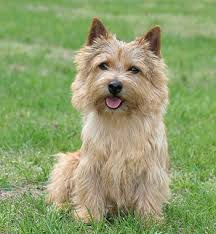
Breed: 203-n000016-Norwich_terrier